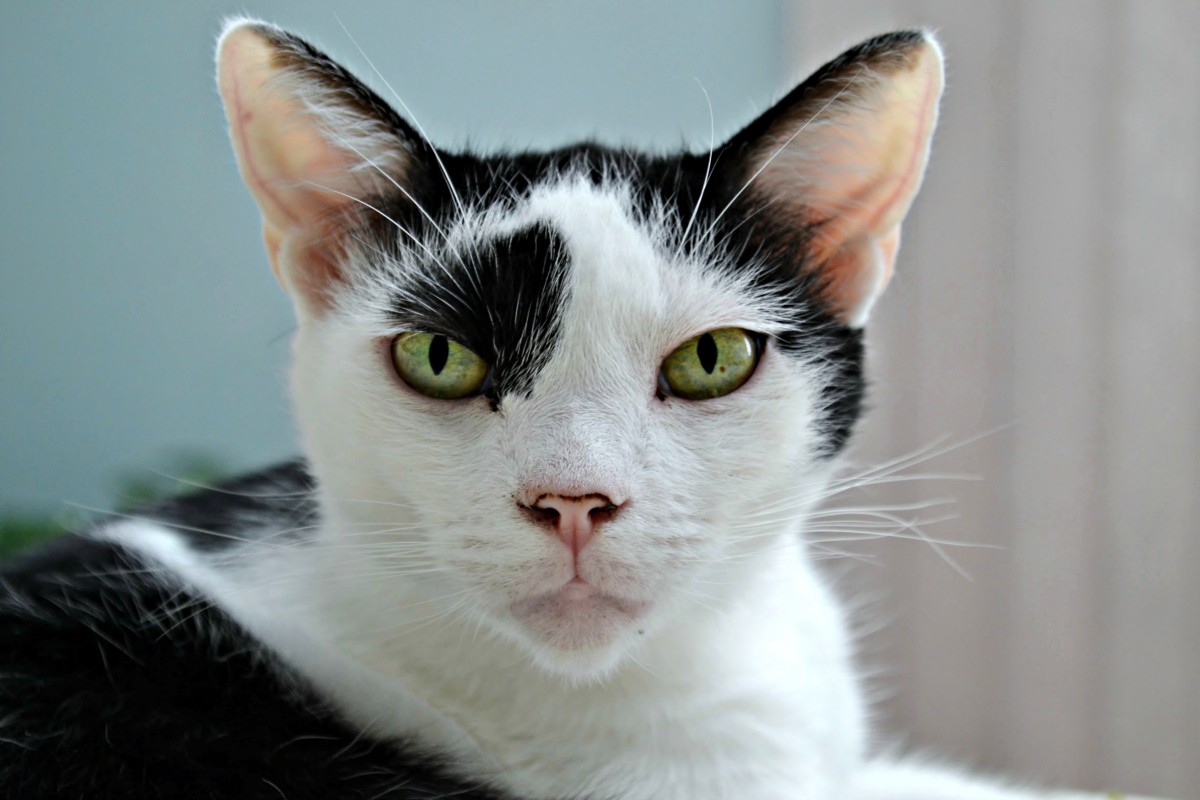
Tags: close up, nose, whiskers, vertebrate, european shorthair, small to medium sized cats, cat like mammal